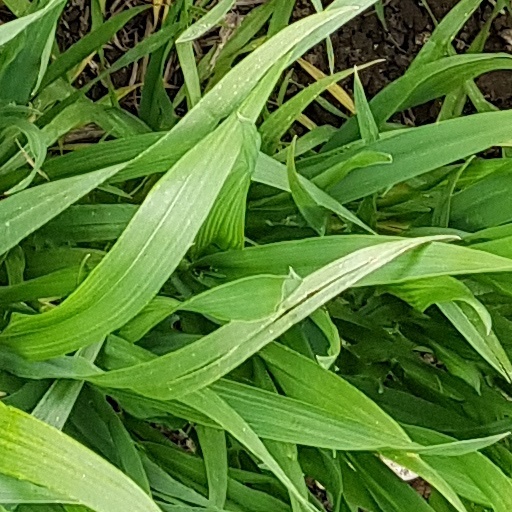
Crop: wheat